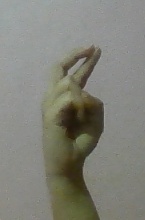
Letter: zay